Confederation period

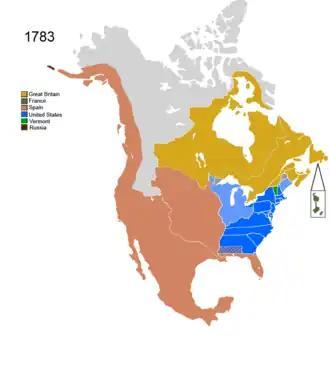
North America after the Treaty of Paris. The United States (blue) was bordered by the United Kingdom (yellow) to the north and Spain (brown) to the south and west.

In the decade after the end of the Revolutionary War, the United States benefited from a long period of peace in Europe, as no country posed a direct threat and immediate threat to the United States. Nevertheless, the weakness of the central government, and the desire of anti-federalists to keep a federal government from assuming powers held by the state governments, greatly hindered diplomacy. In 1776, the Continental Congress had drafted the Model Treaty, which served as a guide for U.S. foreign policy during the 1780s. The treaty sought to abolish trade barriers such as tariffs, while avoiding political or military entanglements. In this, it reflected the foreign policy priorities of many Americans, who sought to play a large role in the global trading community while avoiding war. Lacking a strong military, and divided by differing sectional priorities, the U.S. was often forced to accept unfavorable terms of trade during the 1780s.